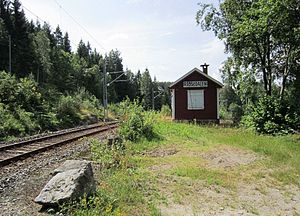
Rossedalen Station
Rossedalen Station var en jernbanestation på Arendalsbanen, der lå i Arendal kommune i Norge. Stationen blev åbnet som trinbræt 1. maj 1911. Den har en stationsbygning af samme type som den på Bøylestad Station men har aldrig haft bemanding eller sidespor. Bygningen er opført i træ efter tegninger af Harald Kaas. Stationen blev nedlagt 8. juni 1997.